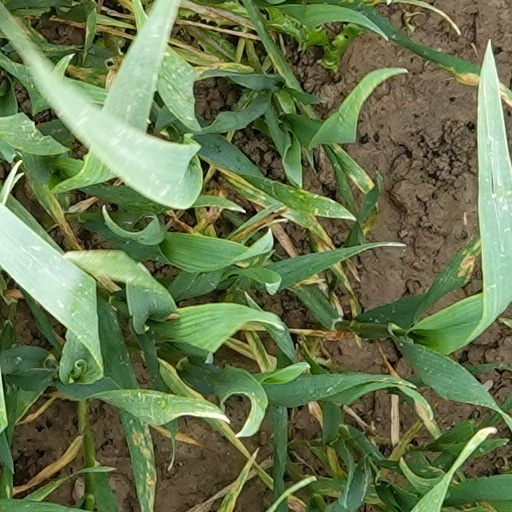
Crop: wheat